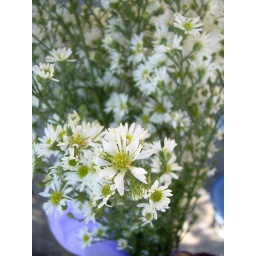
flowers in the street